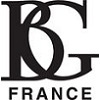
BG France Child Harness Basson Strap Model B12W (SMALL) White Strap
- REDUCES STRAIN ON THE NECK MUSCLES - WHITE HARNESS W/WHITE HARDWARE
Brand: BG France
Category: Arts & Entertainment > Hobbies & Creative Arts > Musical Instrument & Orchestra Accessories > Woodwind Instrument Accessories > Bassoon Accessories > Bassoon Straps & Supports